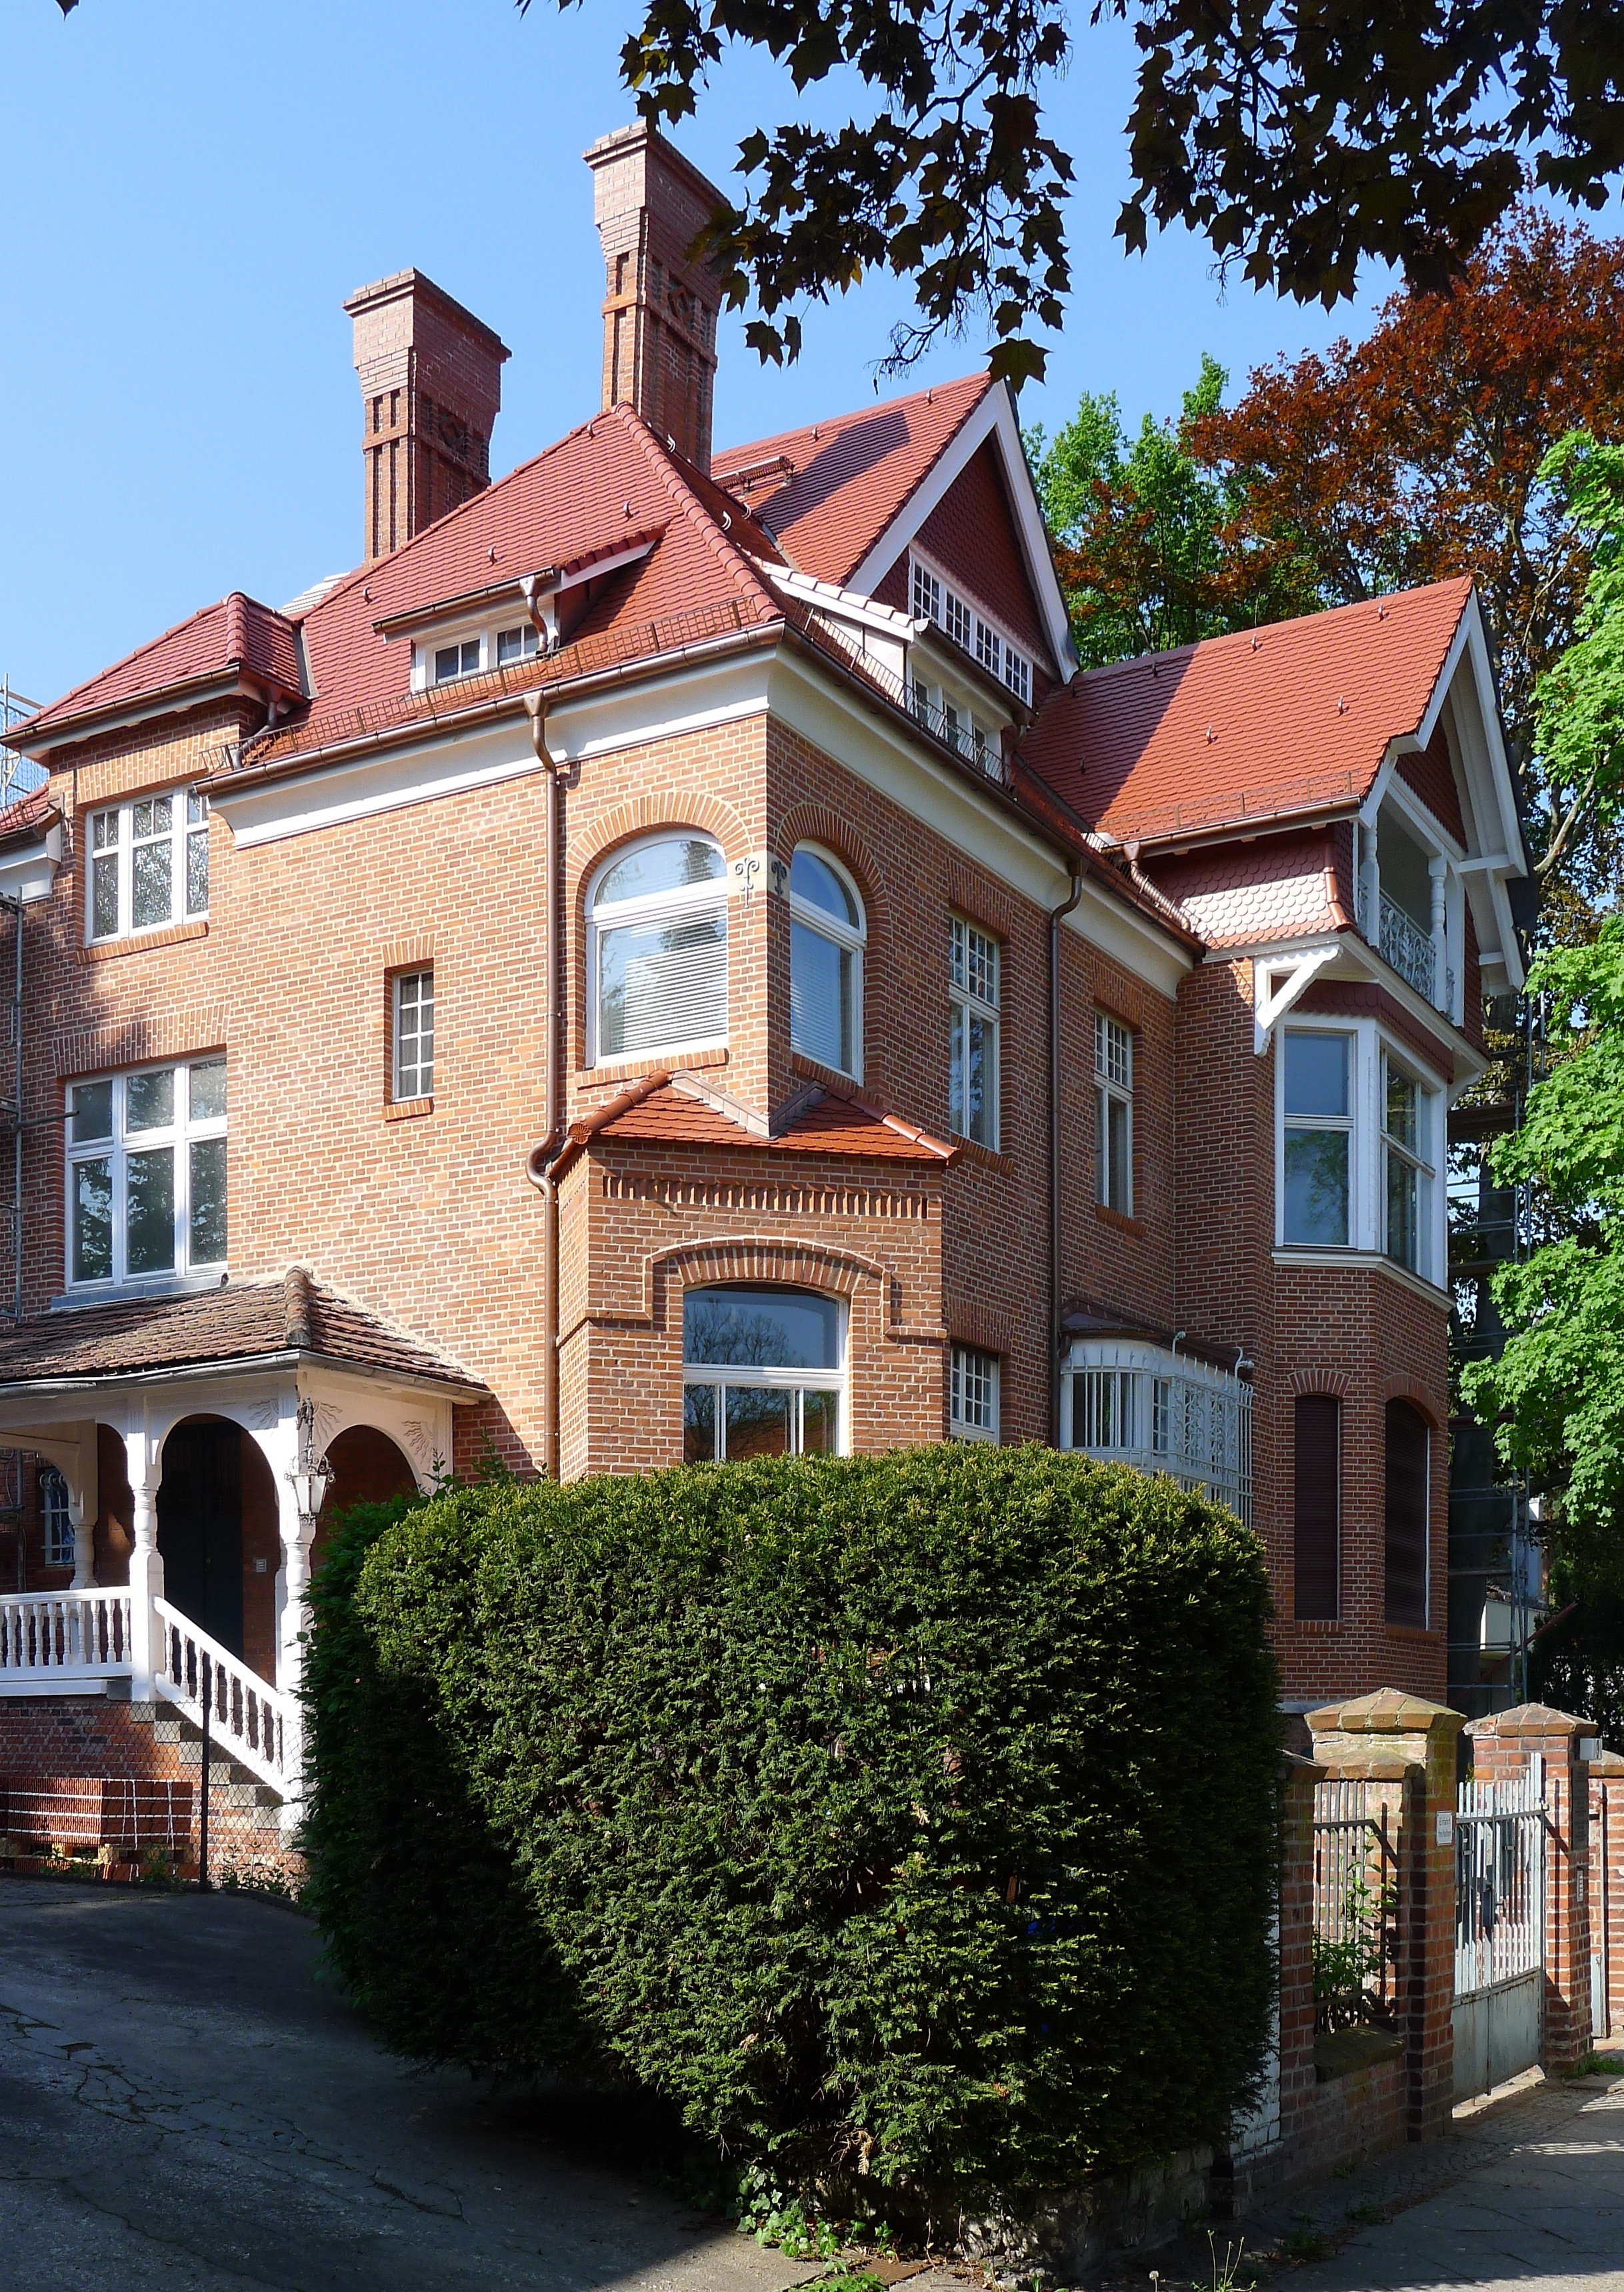
tree, architecture, mansion, house, town, building, home, monument, downtown, village, suburb, cottage, facade, property, germany, berlin, estate, grunewald, neighbourhood, cultural heritage, residential area, human settlement